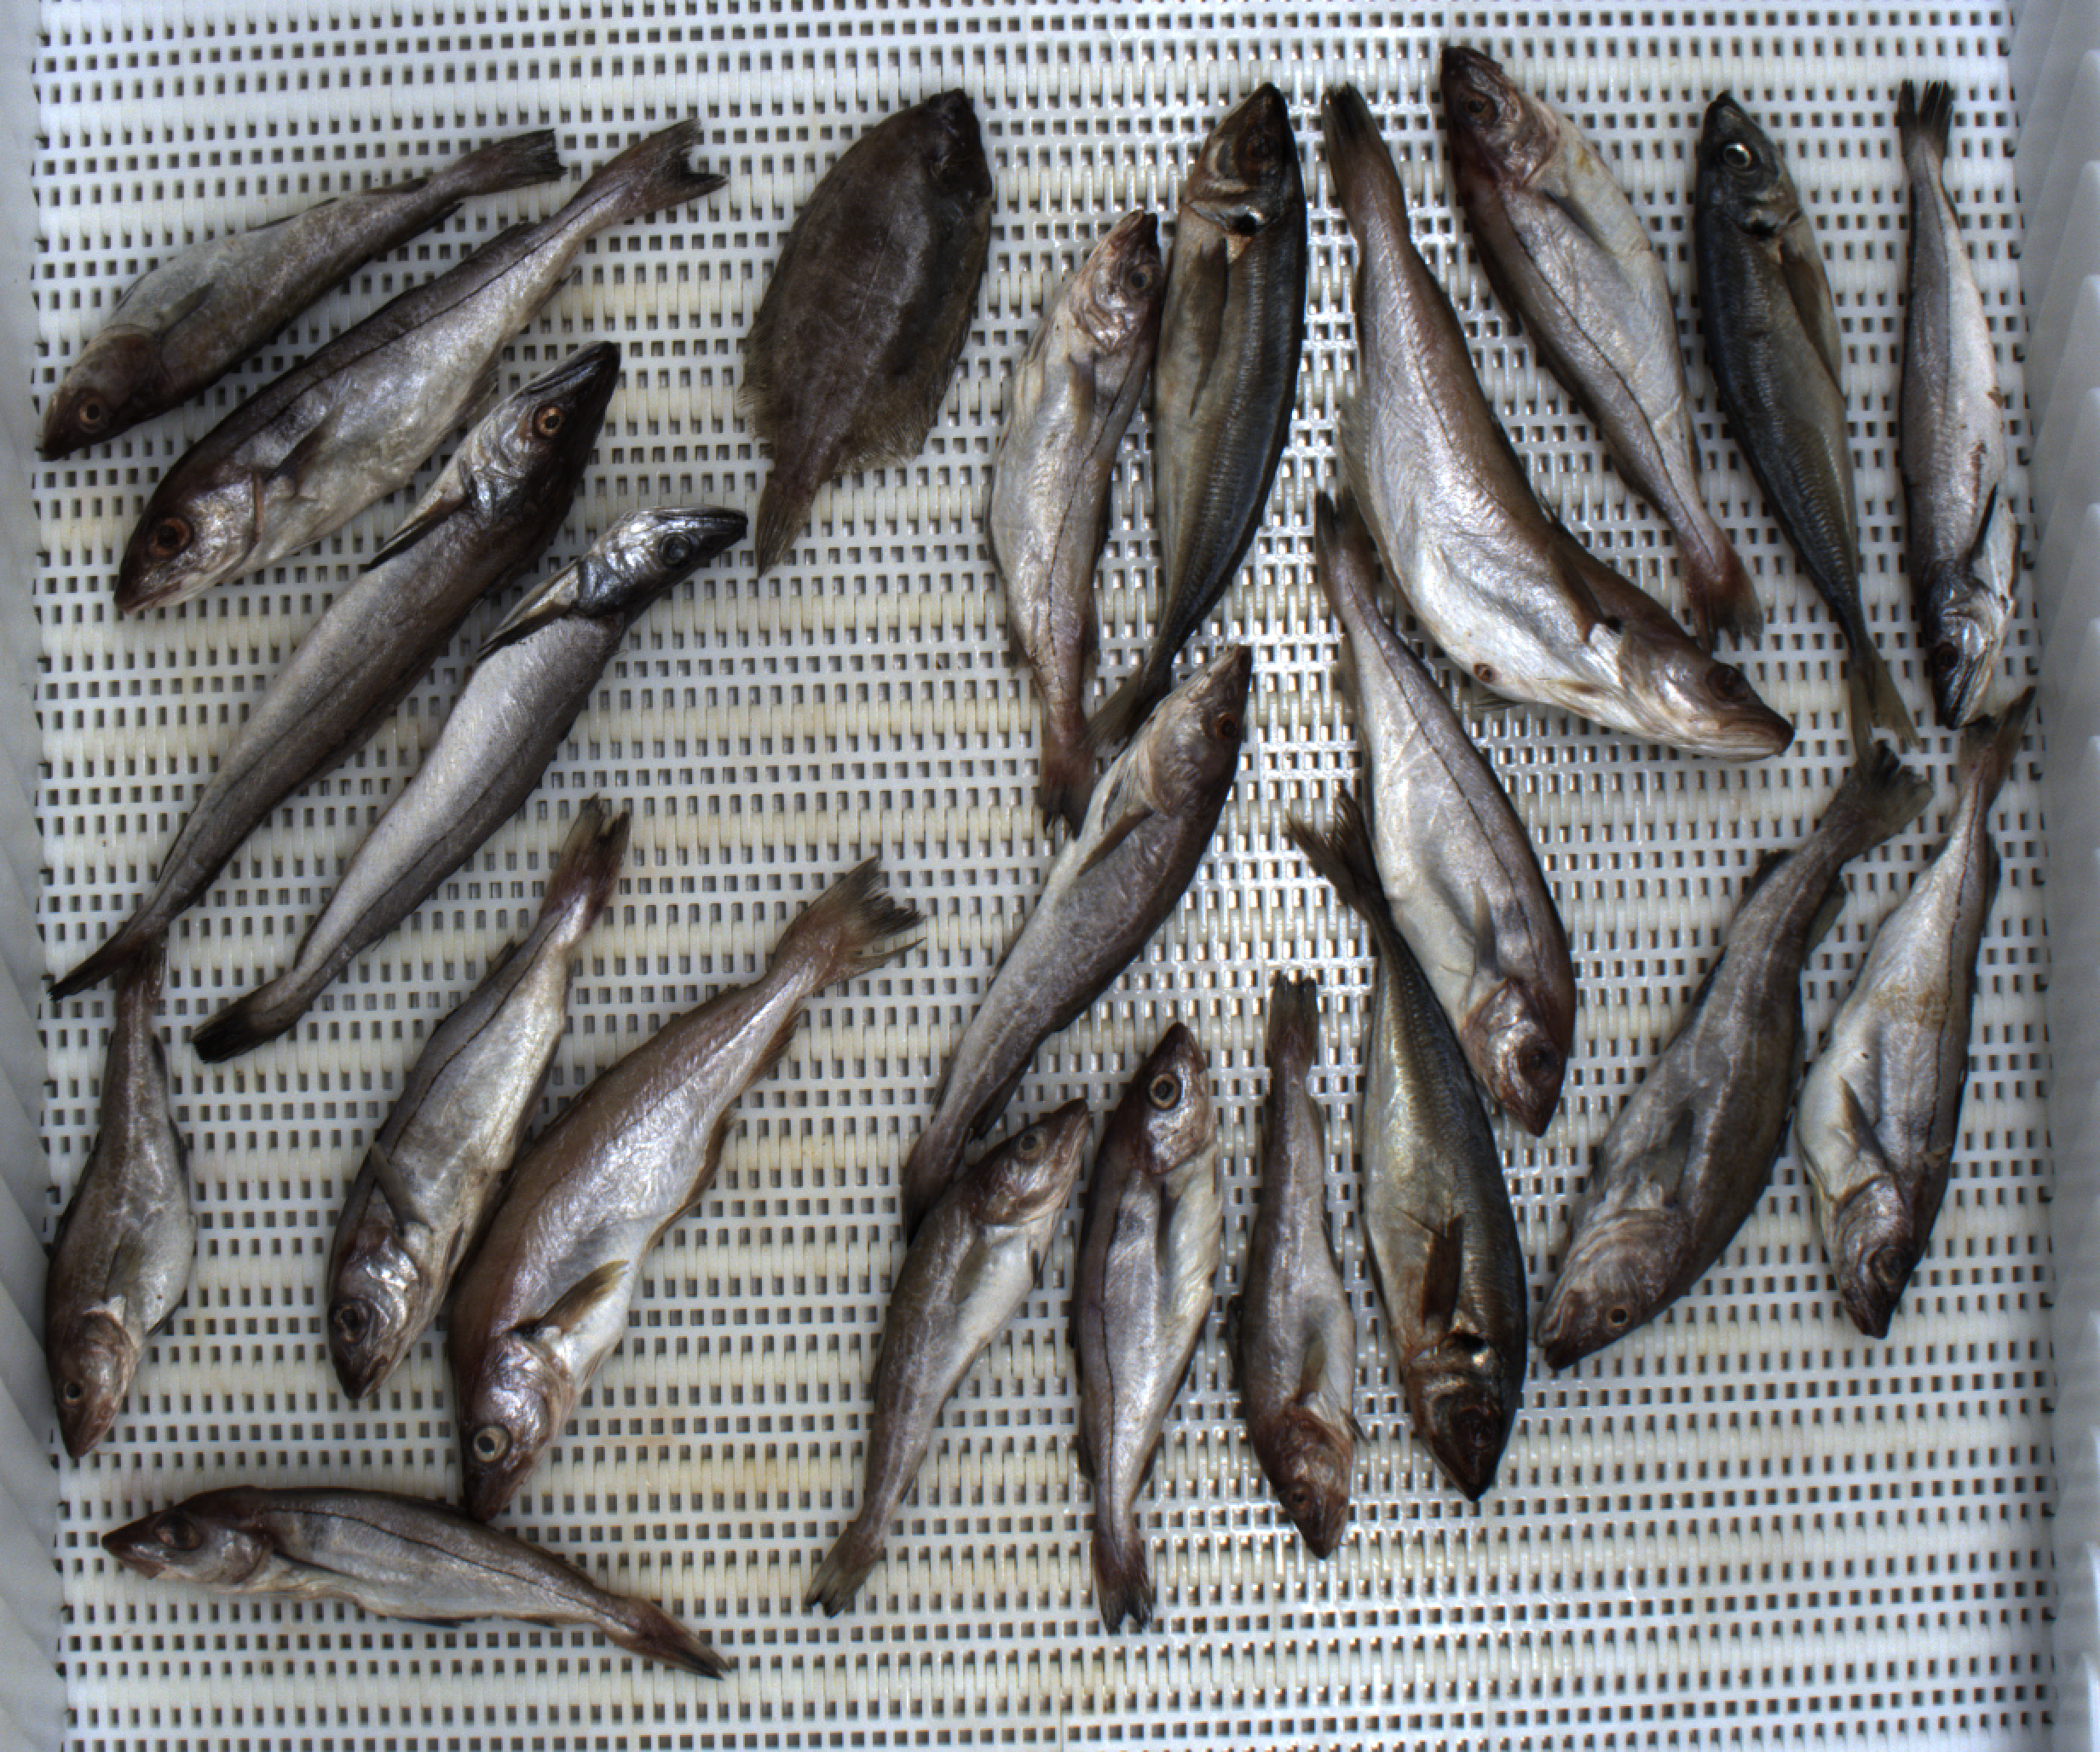
Total fish: 23
Cod: 6
Haddock: 8
Whiting: 2
Hake: 3
Horse mackerel: 3
Saithe: 0
Other: 1